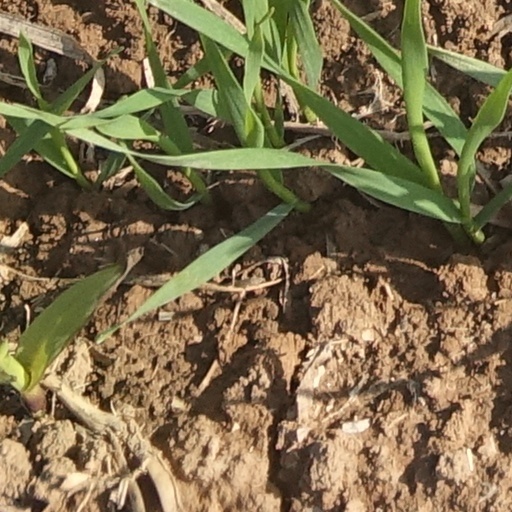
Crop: wheat